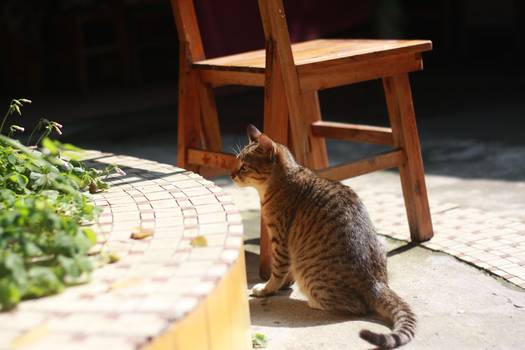
Label: No Watermark